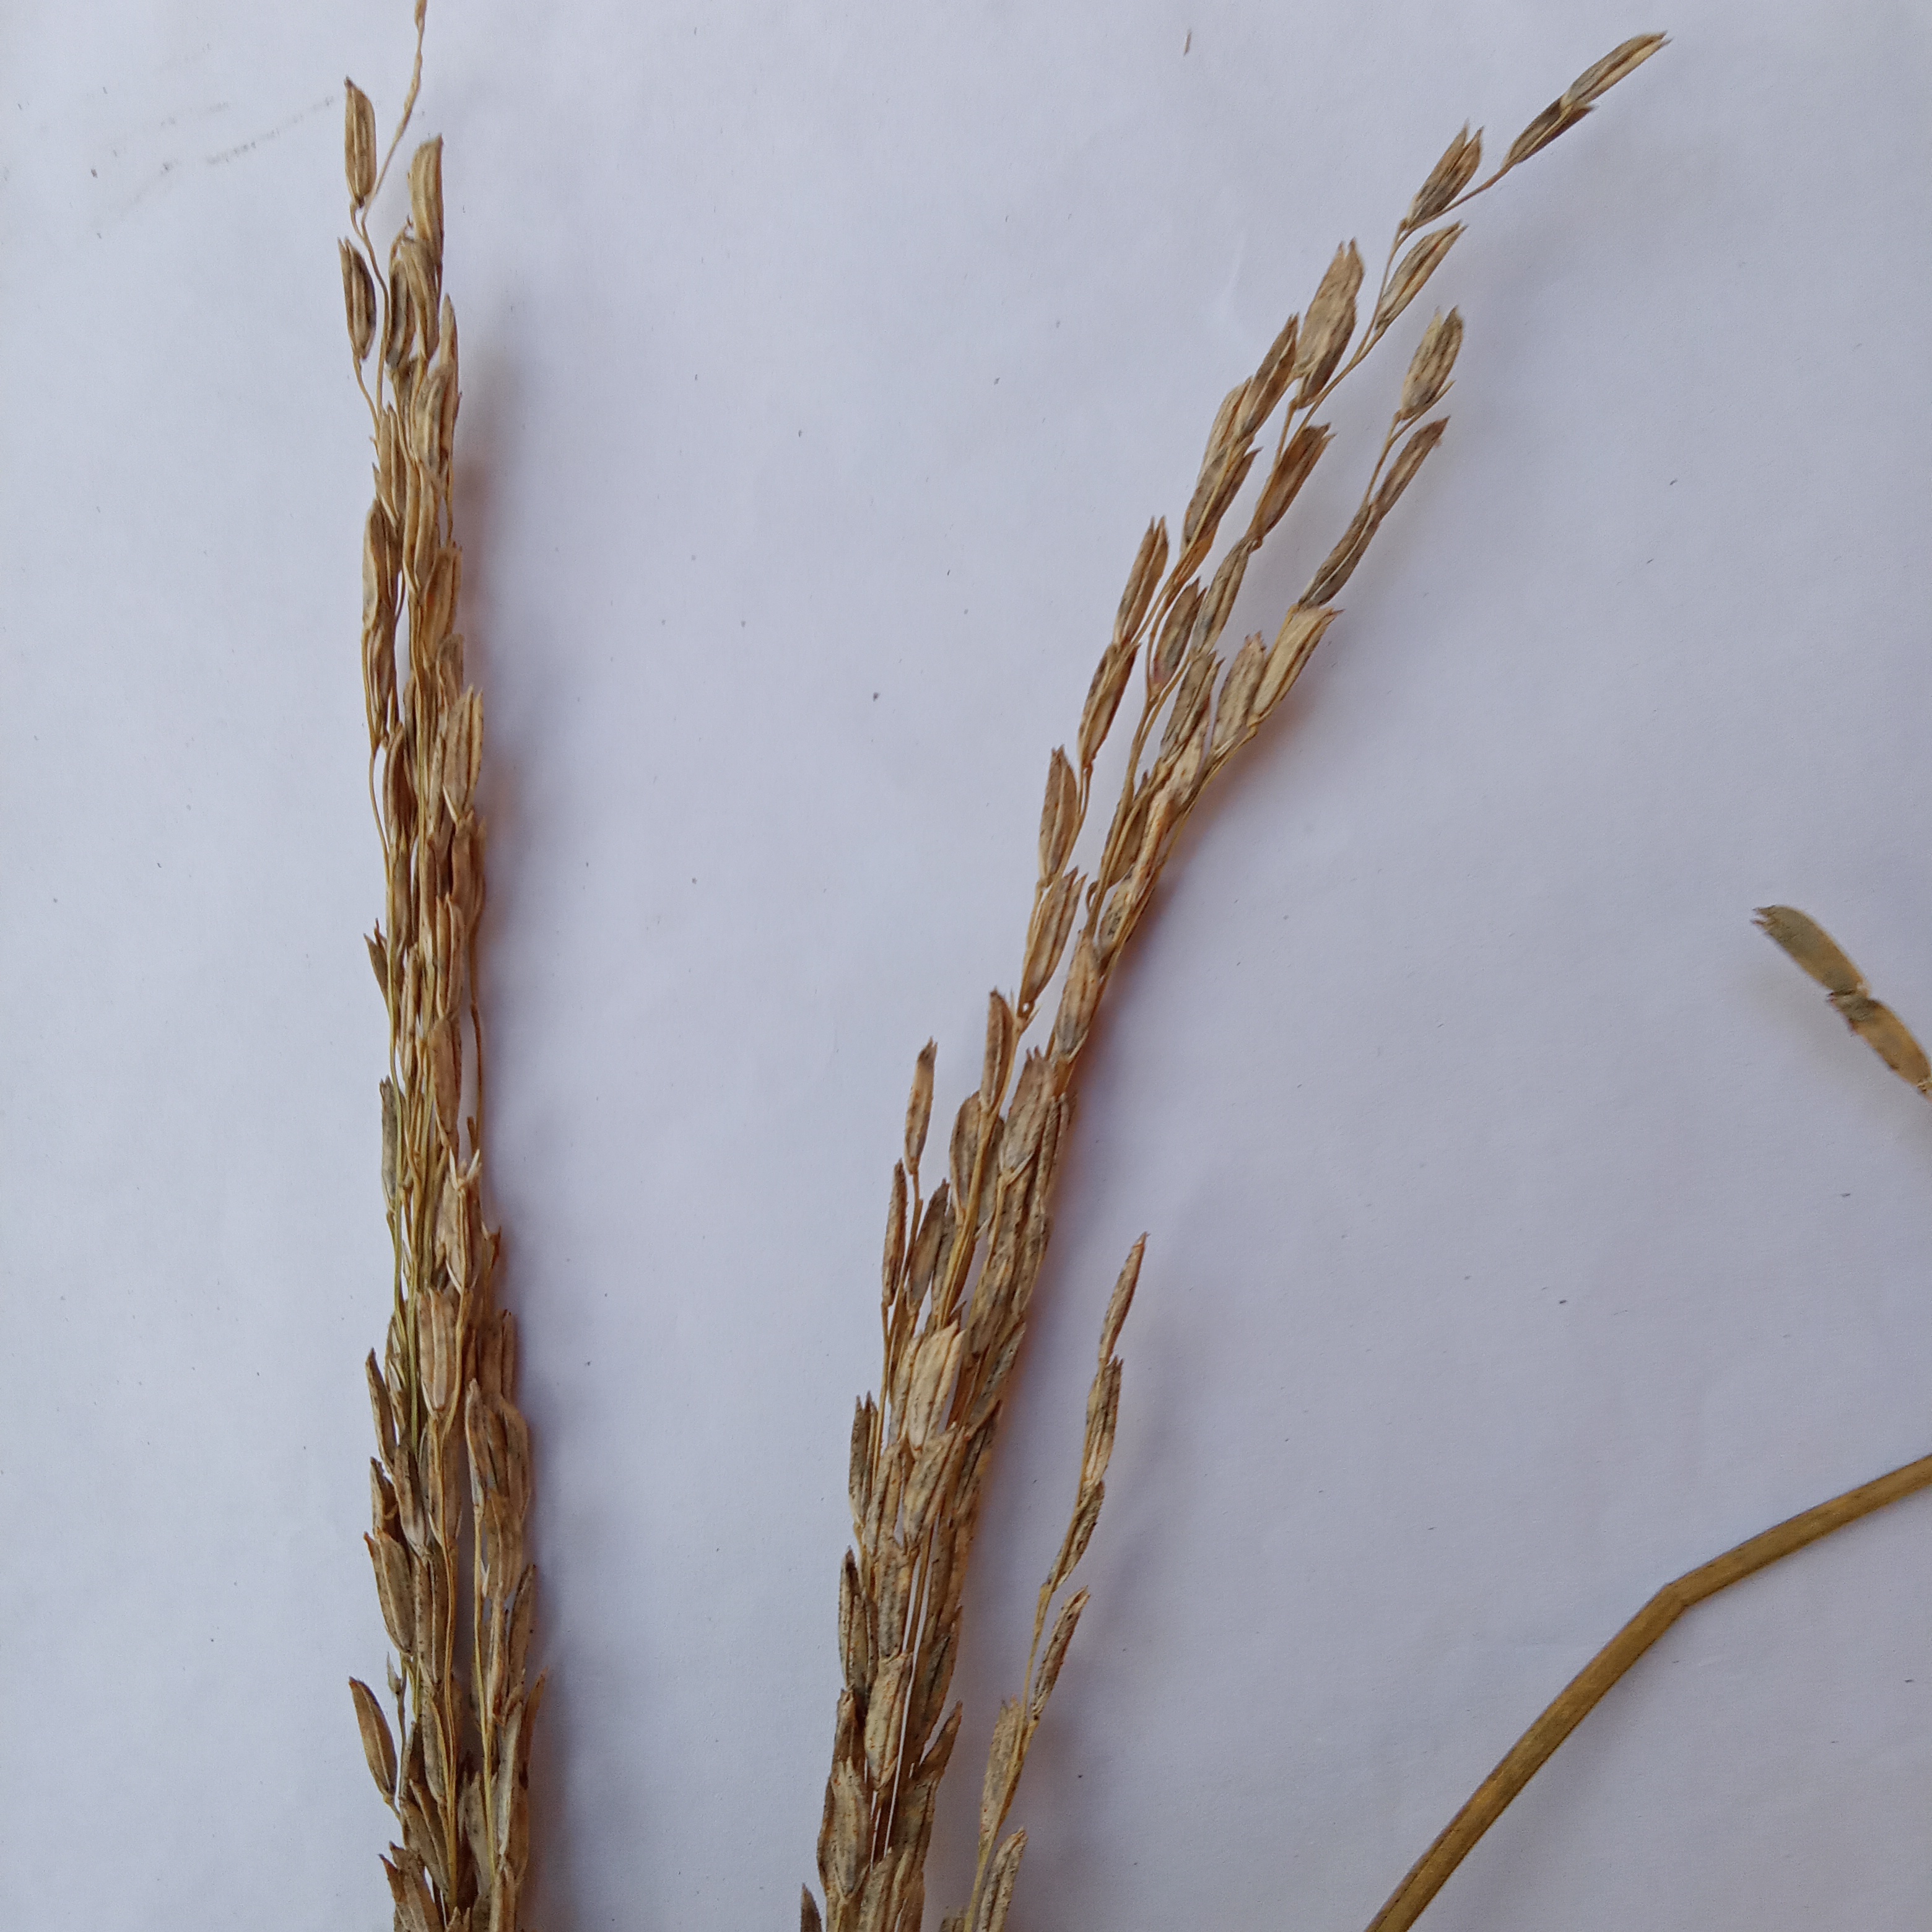
Nhãn: Bệnh Đạo ôn lá và cổ bông (Rice leaf and neck blast)